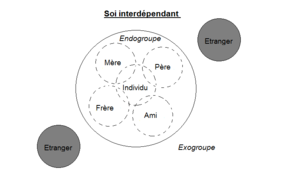
Conception interdépendante du moi
Le schéma de soi est un concept que la psychologue américaine Hazel Rose Markus a développé en 1977 afin de rendre compte du besoin des individus de sélectionner et d'organiser les informations à propos de soi. Les schémas de soi évoluent dans le temps et influencent la motivation de l'individu. Ils vont également influencer la mémoire de celui-ci. Plus précisément, les schémas de soi facilitent la mémorisation de certaines informations concernant les caractéristiques personnelles des autres individus.